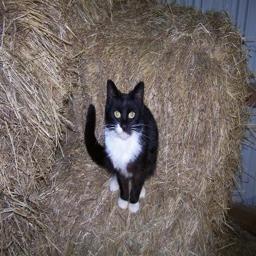
Animal: cats